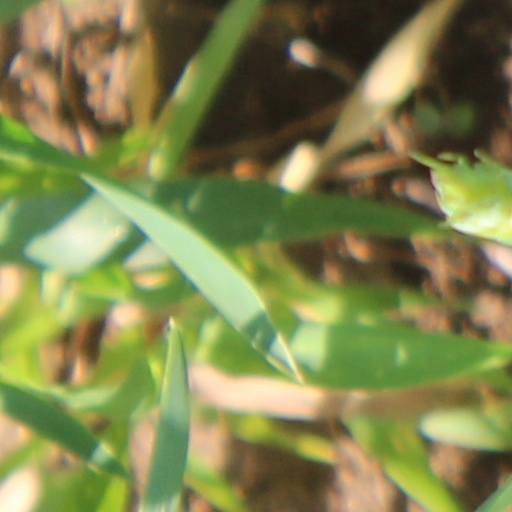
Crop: wheat